Jennifer Doudna

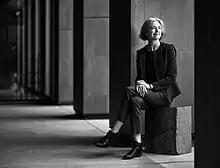
Portrait of Jennifer Doudna by Christopher Michel for the National Academies

After her PhD, she held research fellowships in molecular biology at the Massachusetts General Hospital and in genetics at Harvard Medical School. From 1991 to 1994, she was Lucille P. Markey Postdoctoral Scholar in Biomedical Science at the University of Colorado Boulder, where she worked with Thomas Cech. , Doudna has an h-index of 141 according to Google Scholar and of 111 according to Scopus.